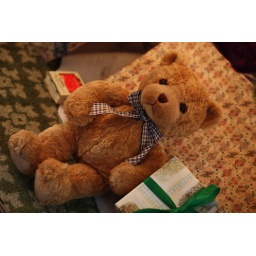
a teddy bear under the tree at the GEH.